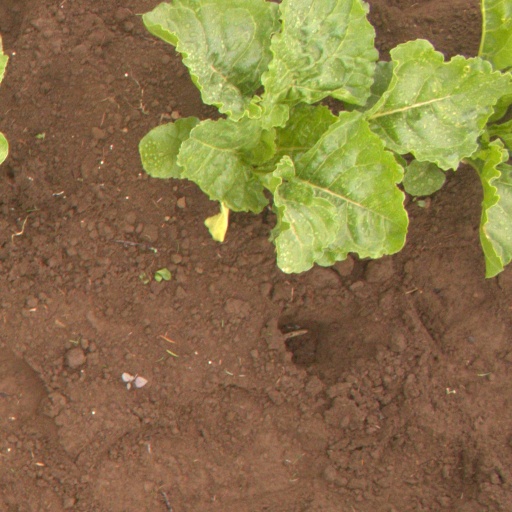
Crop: sugar beet